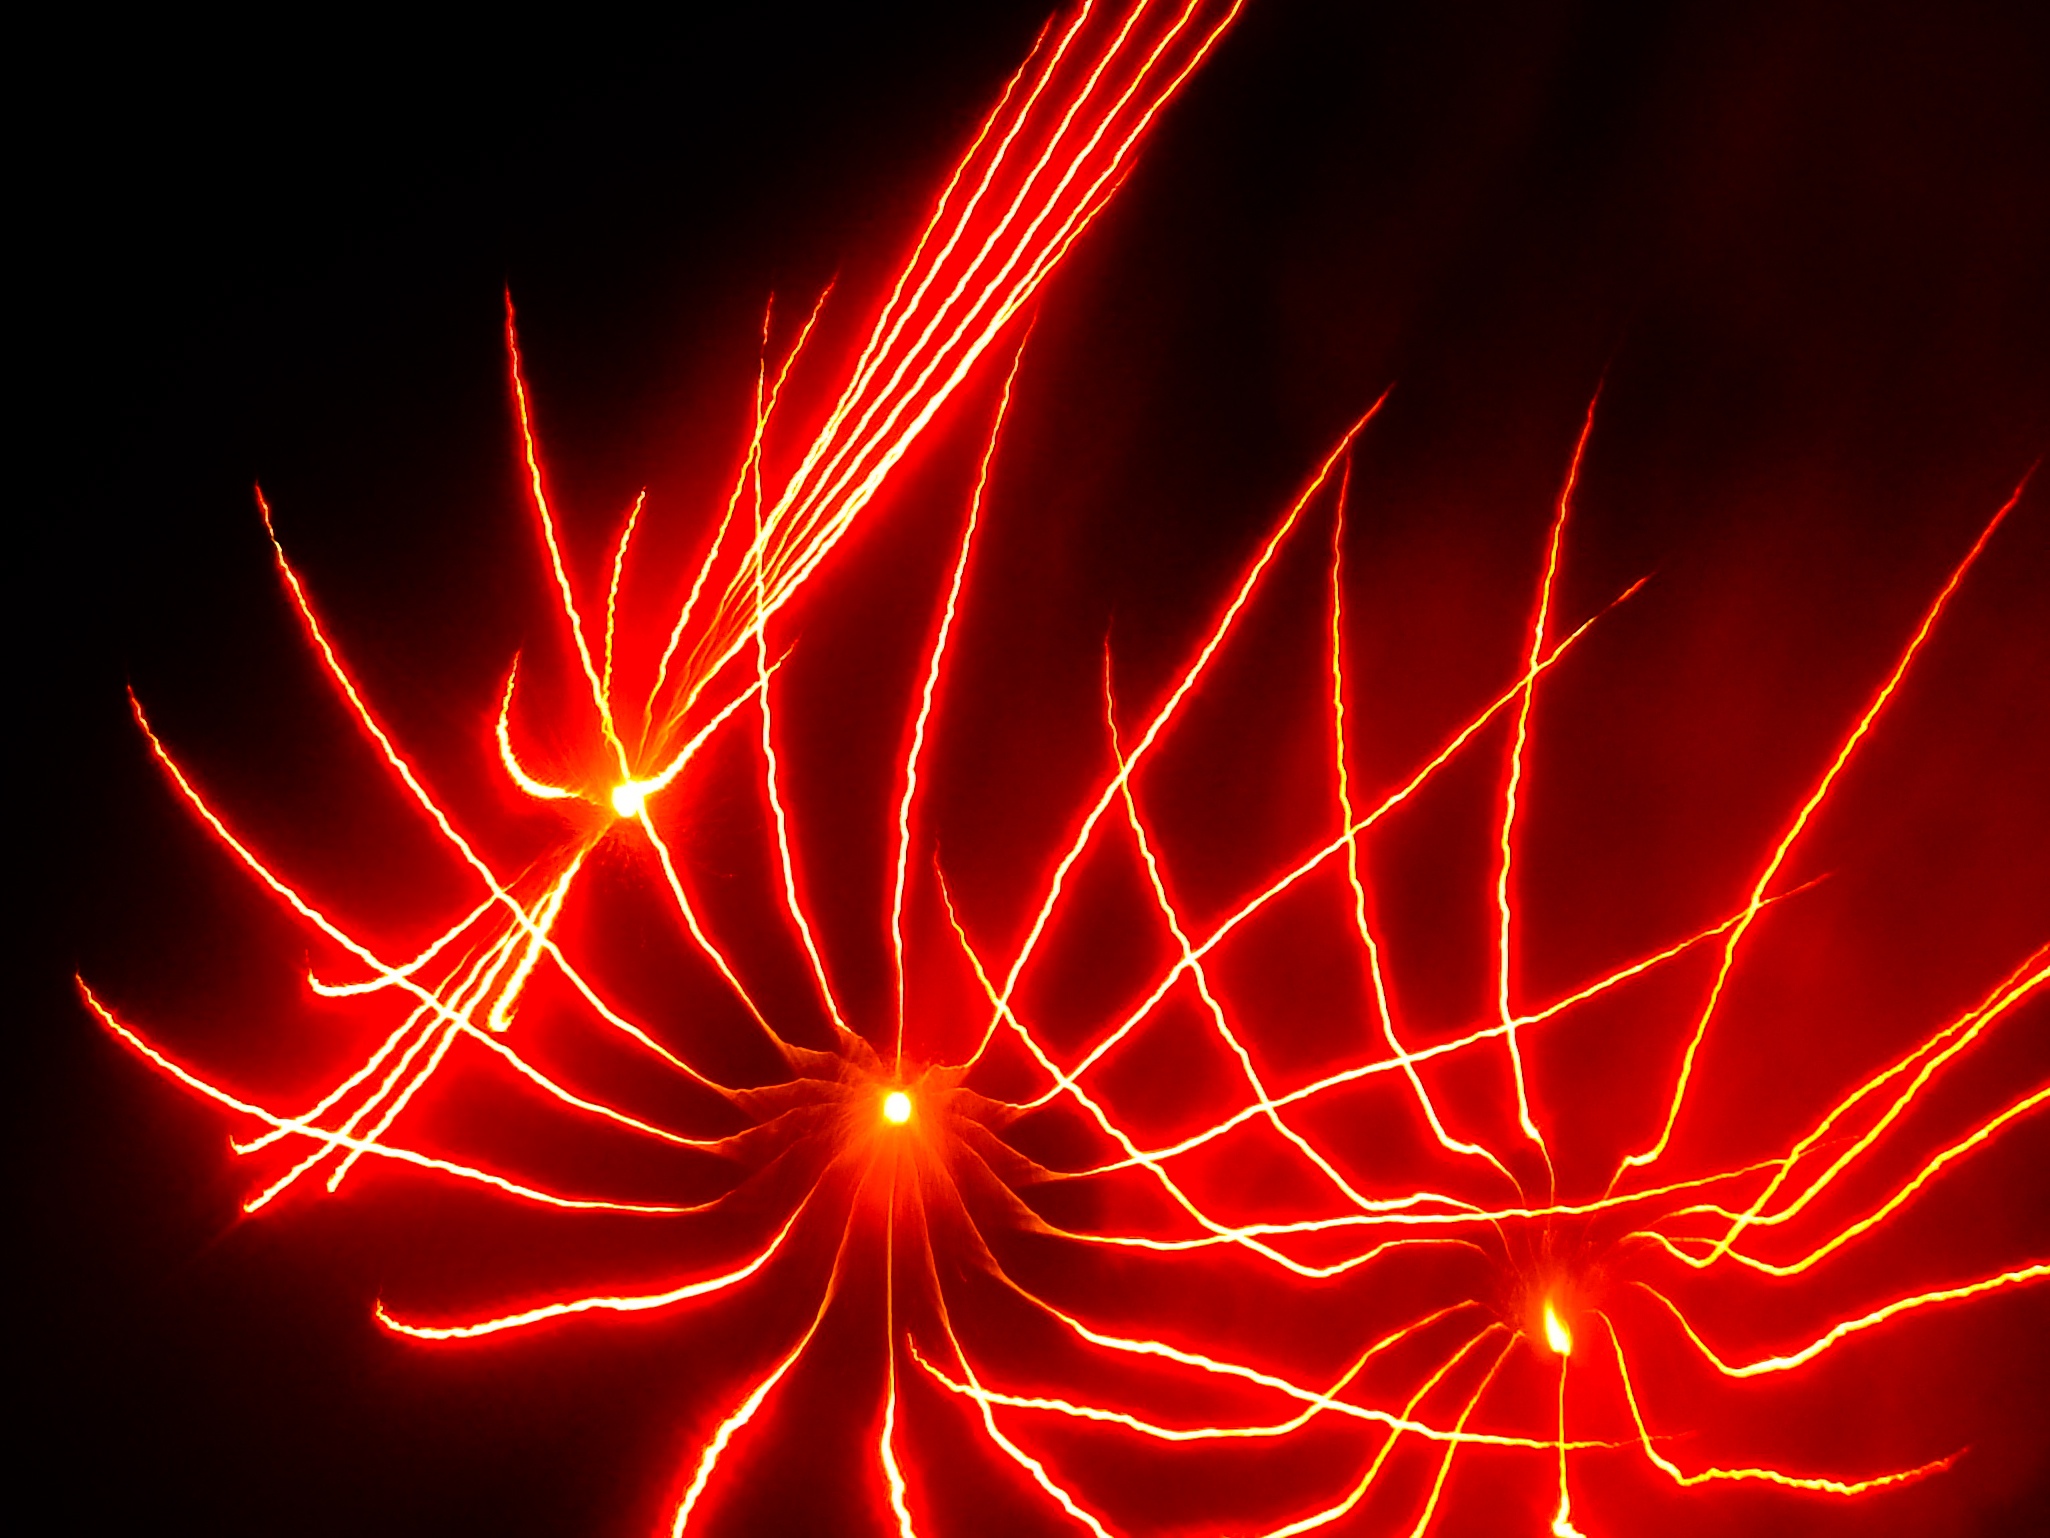
light, night, sparkler, red, colourful, flame, fireworks, burst